Rietheim railway station

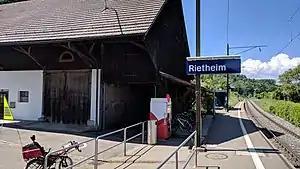
The station in 2018

Rietheim railway station is a railway station in the Swiss canton of Aargau and municipality of Rietheim. The station is located on the Winterthur to Koblenz line of Swiss Federal Railways.